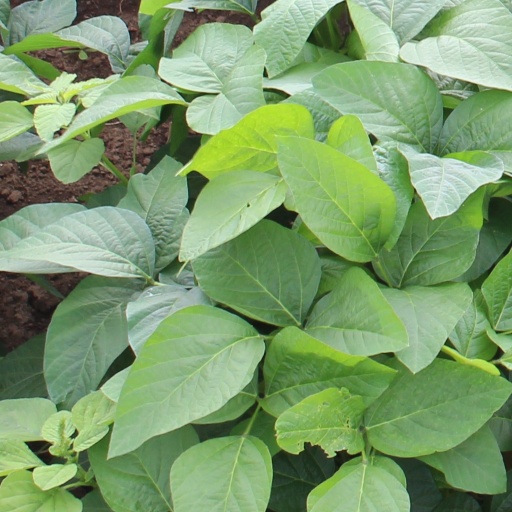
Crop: soybean